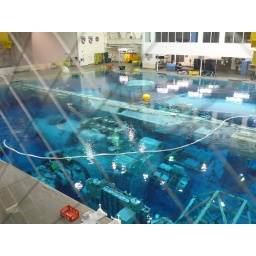
Follow the white teather to find an astronaut in the water